Théâtre des Champs-Élysées

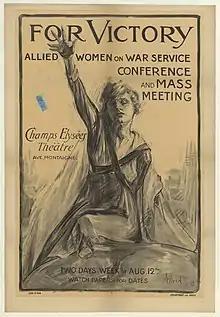
Poster by Neysa McMein for the Congress of Allied Women on War Service held at the theatre in August 1918.

Sergei Diaghilev's Ballets Russes presented the company's fifth season, although their first in the new theatre, opening on 15 May with Igor Stravinsky's "The Firebird", Nikolai Rimsky-Korsakov's "Scheherazade" (as choreographed by Michel Fokine), and the world premiere of Debussy's "Jeux" (with choreography by Vaslav Nijinsky and designs by Léon Bakst). Some in the audiences had been offended by the depiction on stage of a tennis game in "Jeux", but this was nothing compared to the reaction to the ritual sacrifice in Stravinsky's "Rite of Spring" on 29 May. Carl Van Vechten described the scene: